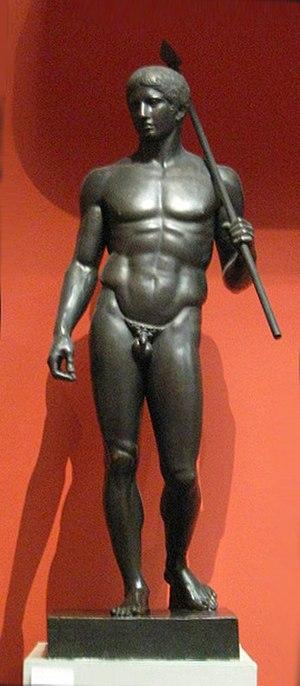
Le terme de sculpture classique désigne une forme et un style sculpture correspondant à celle produite dans la Grèce antique, la Rome antique et les civilisations sous le contrôle ou l'influence hellénistique et romaine entre le V e s avant notre ère et la chute de Rome en 476. Cela désigne également des sculptures plus récentes réalisée selon un style classique, c'est-à-dire inspiré de l'Antiquité. La sculpture classique était d'ailleurs très populaire pendant la Renaissance.
Dans l'antiquité classique, la cuirasse musculaire, appelée aussi cuirasse musclée ou cuirasse héroïque, est une forme d'armure personnelle protégeant spécifiquement le torse et imitant, par représentation de pectoraux développés, un corps humain idéalisé. Ce modèle de cuirasse apparaît à la fin de l'Époque archaïque et s'est répandu à travers les Vᵉ et IVᵉ siècles av. J.-C. Elle est souvent représentée dans l'art de la Grèce antique et romaine, où elle est portée par des généraux, des empereurs, et les divinités tandis que les soldats utilisent d'autres types de cuirasses.